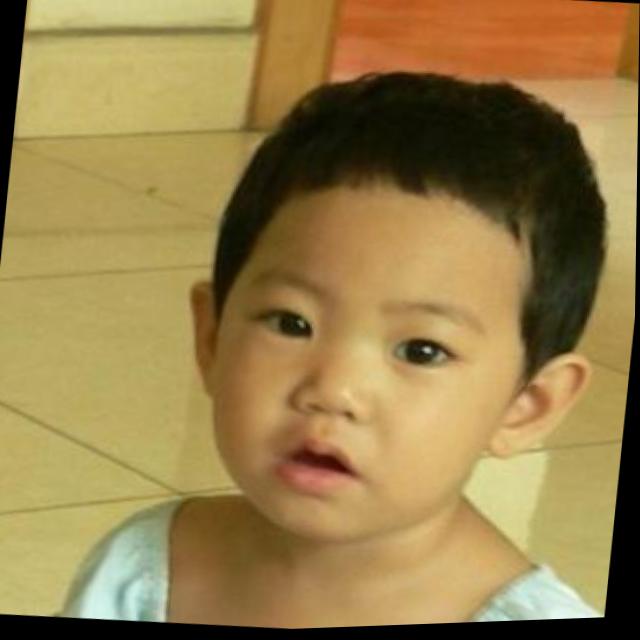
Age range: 0-12